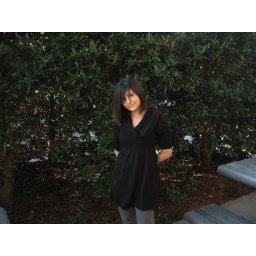
This one was difficult because of the subjects dark clothing against the dark green of the background bushes.